Dompierre FR railway station

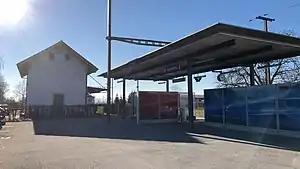
The station platform in 2019

Dompierre FR railway station is a railway station in the village of Dompierre, within the municipality of Belmont-Broye, in the Swiss canton of Fribourg. It is an intermediate stop on the standard gauge Palézieux–Lyss line of Swiss Federal Railways.